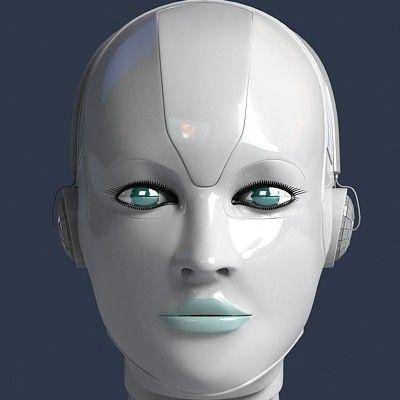
detailed 3d model of a head